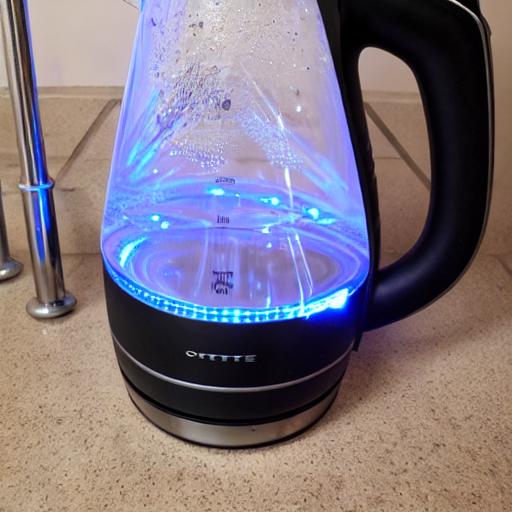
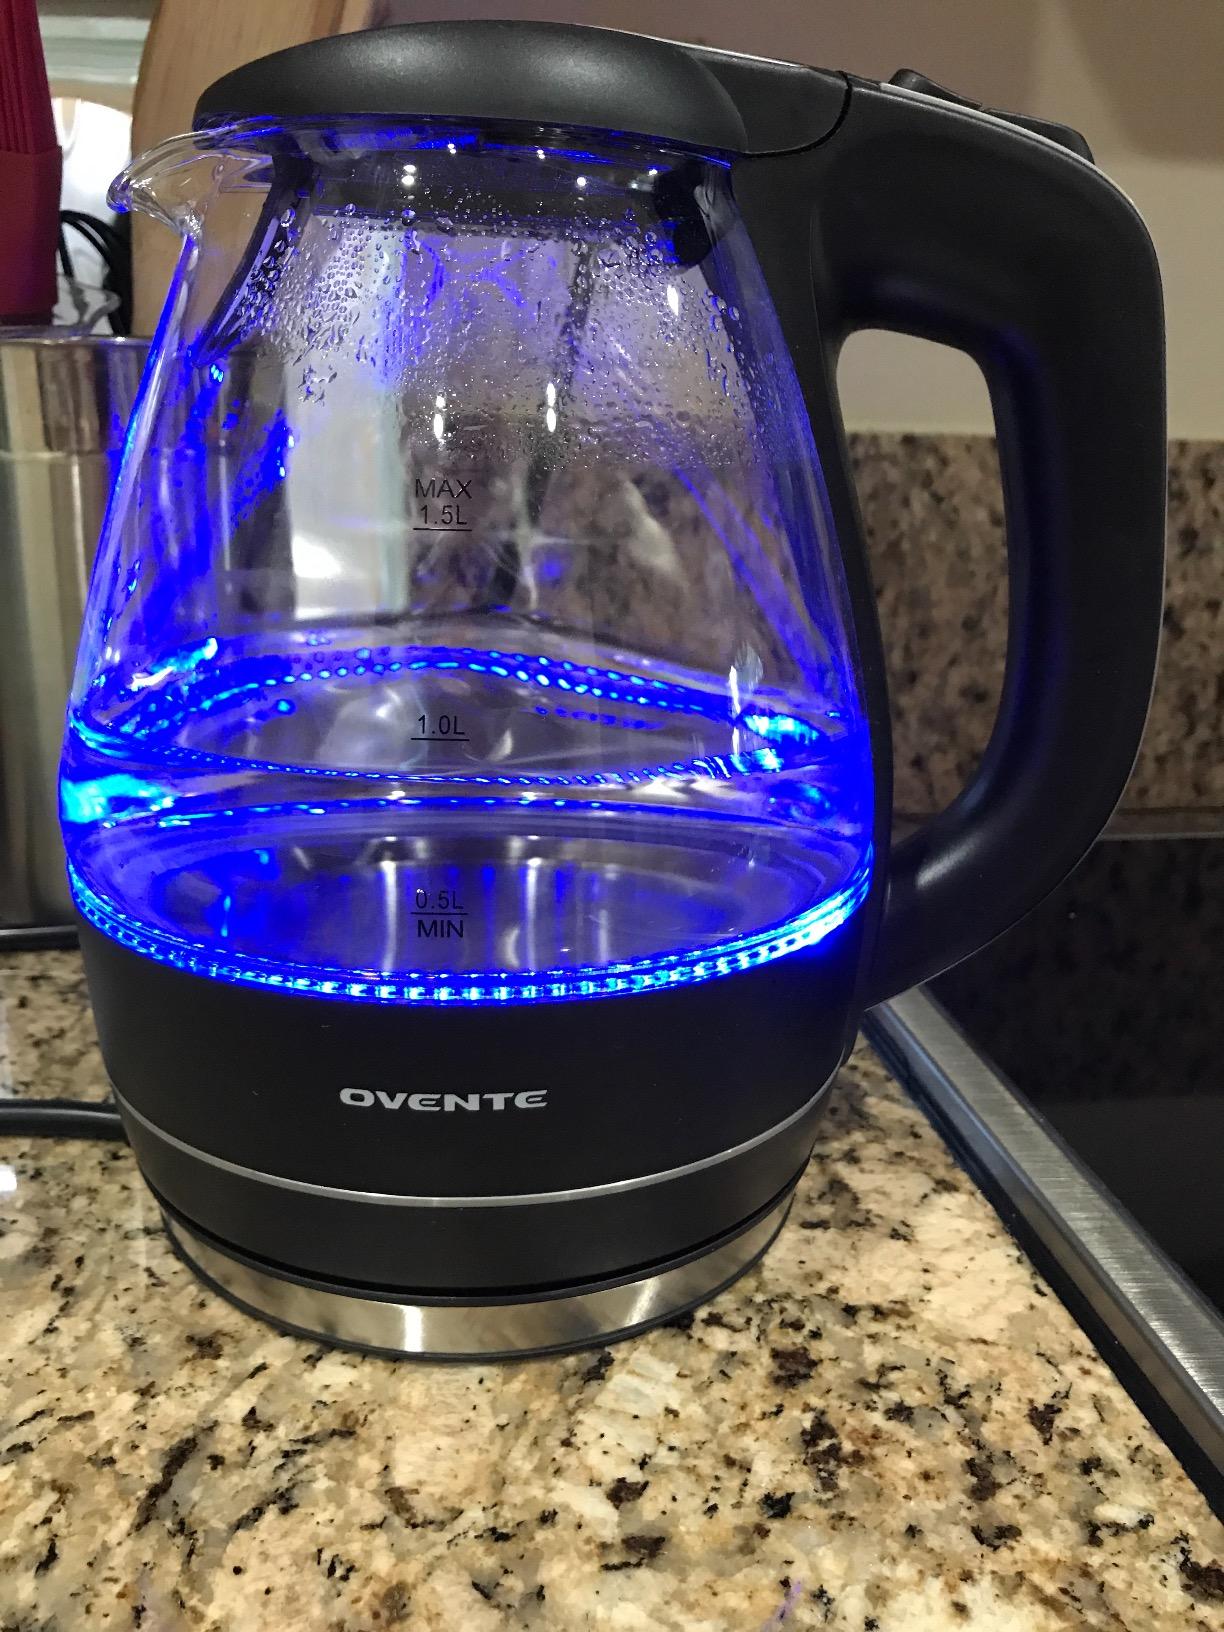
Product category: items_kettle
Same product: no